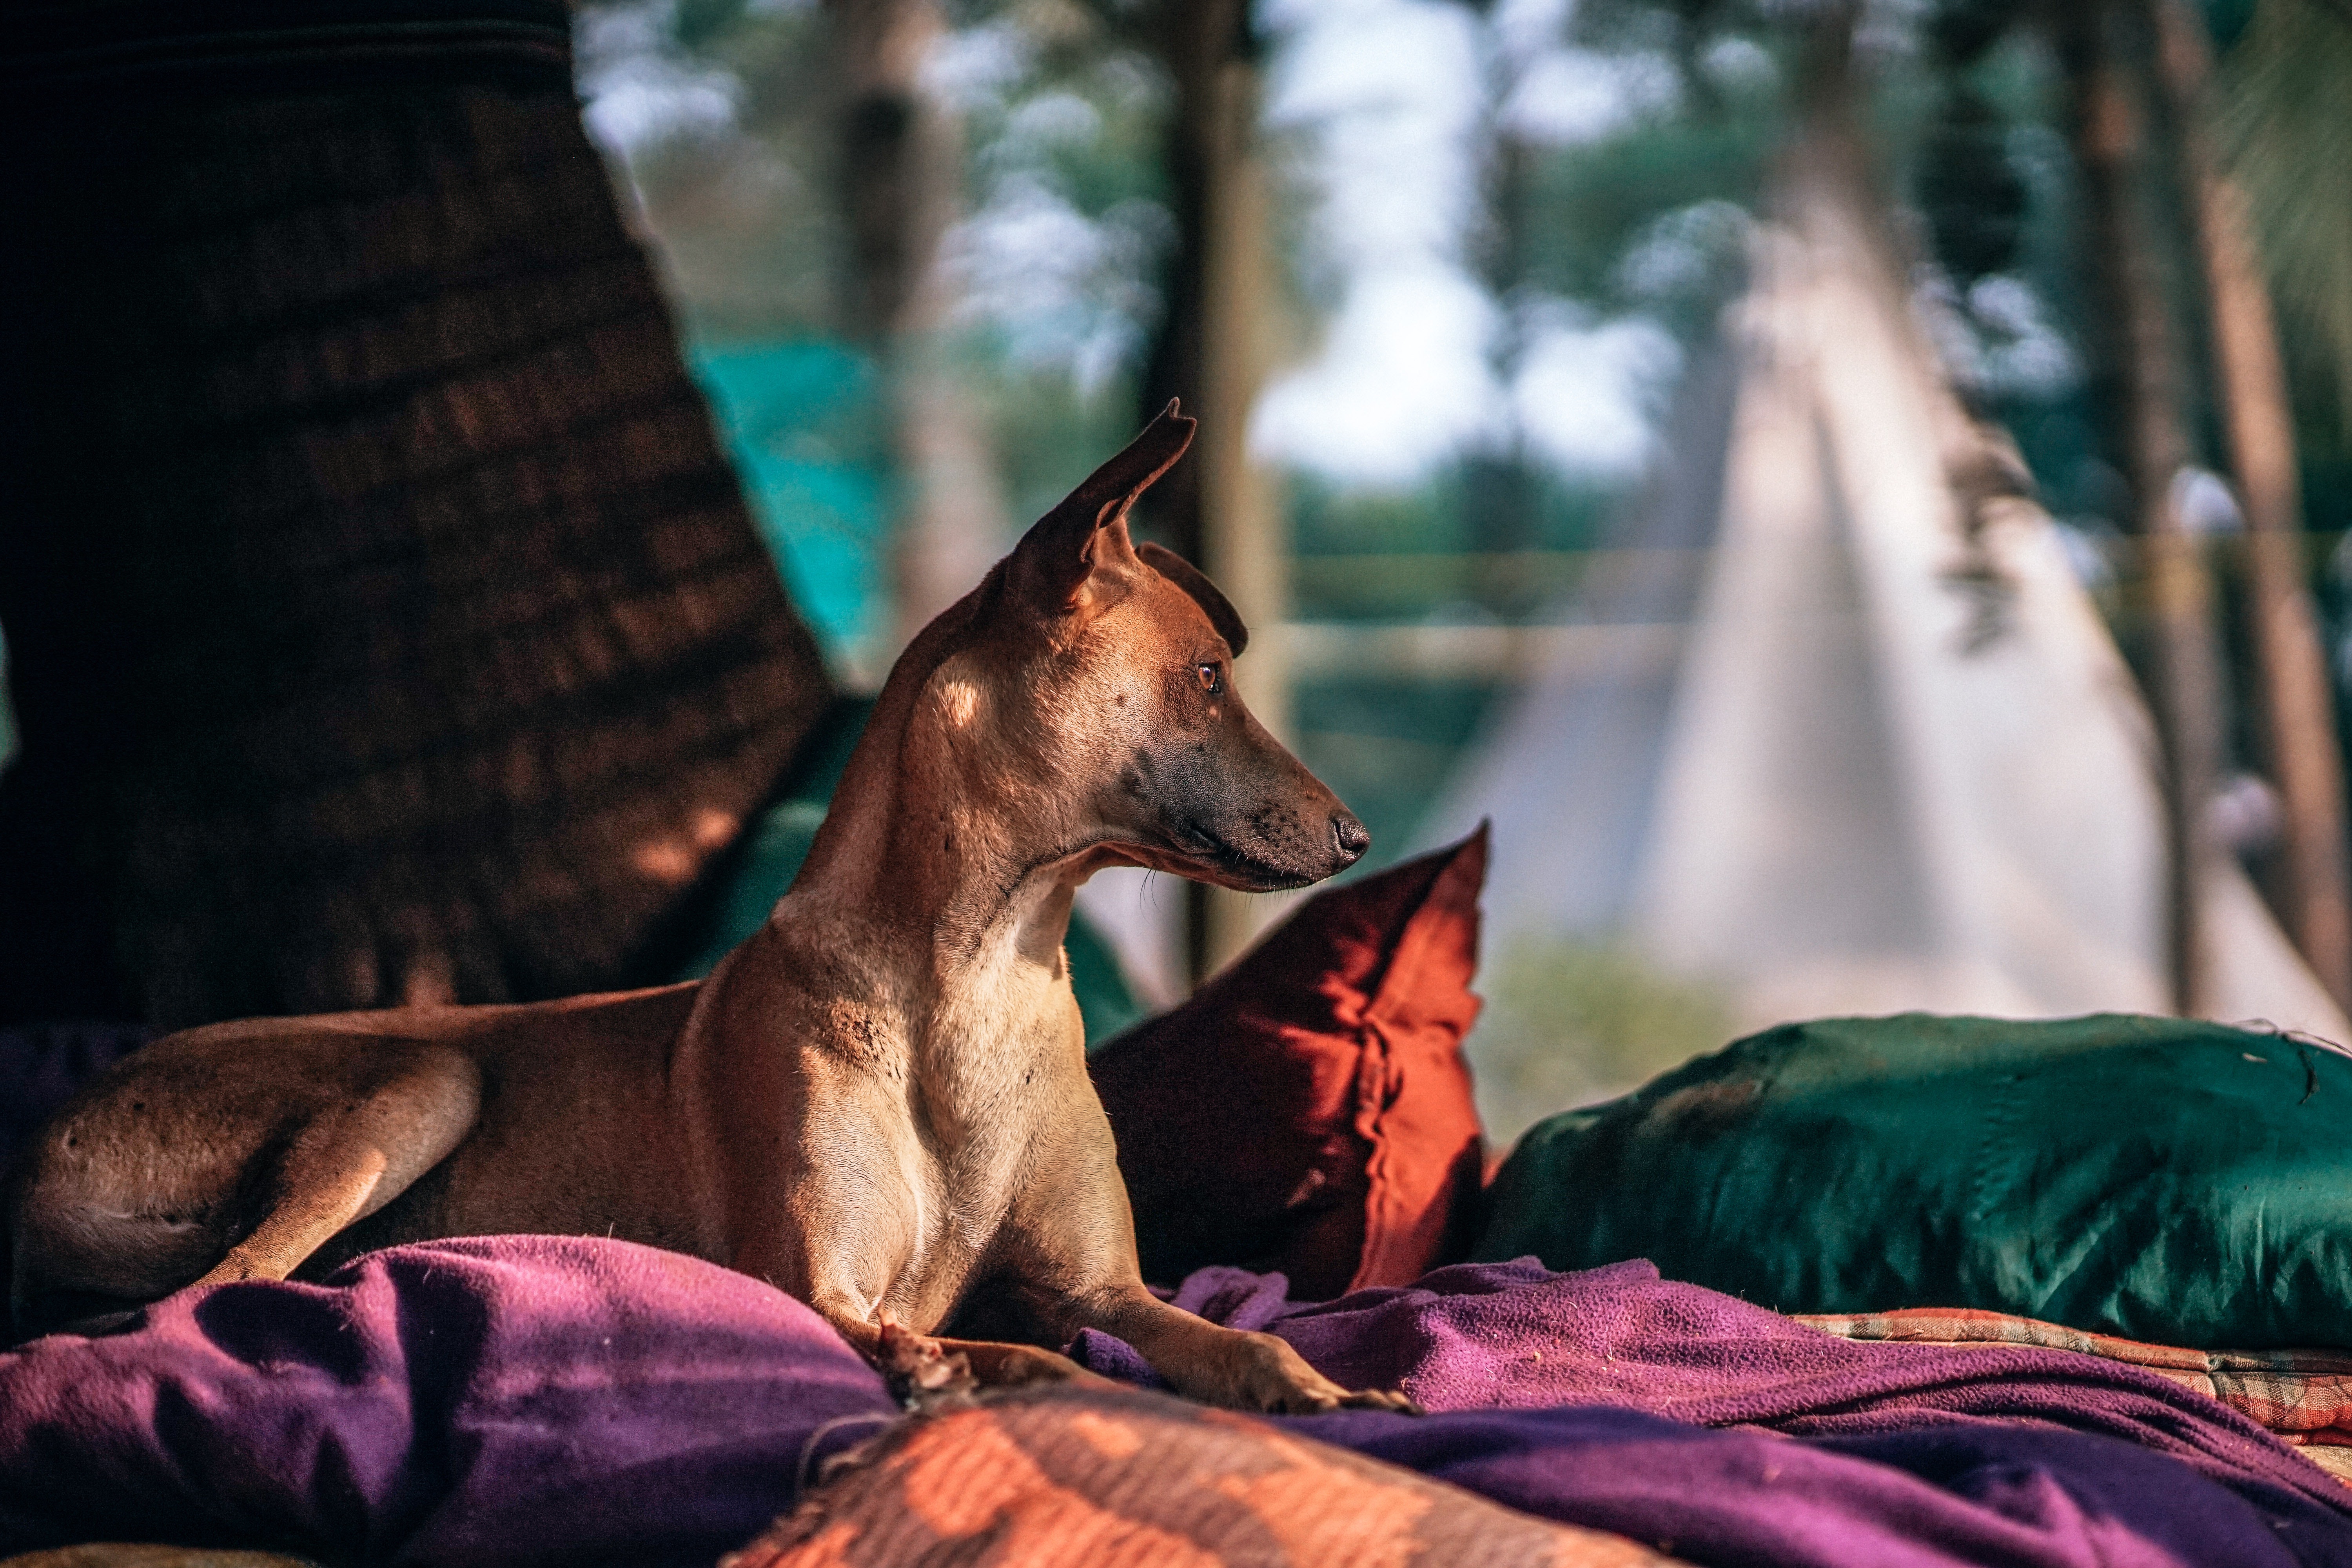
canidae, dog, wildlife, snout, dobermann, carnivore, guard dog, dog breed, plant, fawn